Sydney Trains

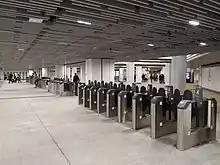
Ticket barriers at Wynyard station

Sydney Trains currently uses the Opal card ticketing system, which was introduced to the network in April 2014. The fare system is fully integrated – trips involving suburban, metro and intercity services are calculated as a single fare and there is no interchange penalty. Students who use the Sydney Trains network to get to and from schools can apply for a free school Opal card. Opal is also valid on bus, ferry, and light rail services but separate fares apply for these modes. The following table lists Opal fares for reusable smartcards and single-trip tickets: